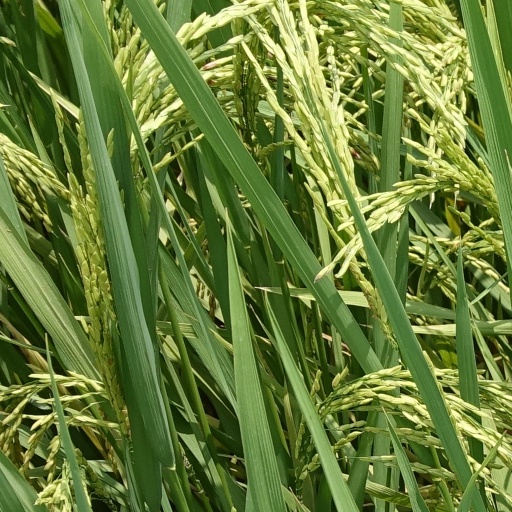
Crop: rice